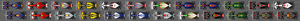
Le Grand Prix automobile de Hongrie 2010, disputé sur le Hungaroring le 1ᵉʳ août 2010, est la vingt-cinquième édition du Grand Prix, la 832ᵉ épreuve du championnat du monde de Formule 1 courue depuis 1950 et la douzième manche du championnat 2010.